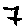
Label: 7